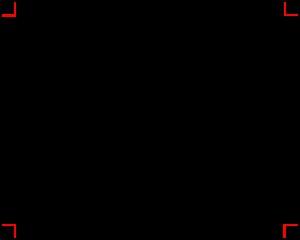
En géométrie, un rectangle est un quadrilatère dont les quatre angles sont droits.
En mathématiques, l'aire est une grandeur relative à certaines figures du plan ou des surfaces en géométrie dans l'espace.
Une proposition de fusion est en cours entre Formulaire de géométrie classique et Aire de surfaces usuelles.